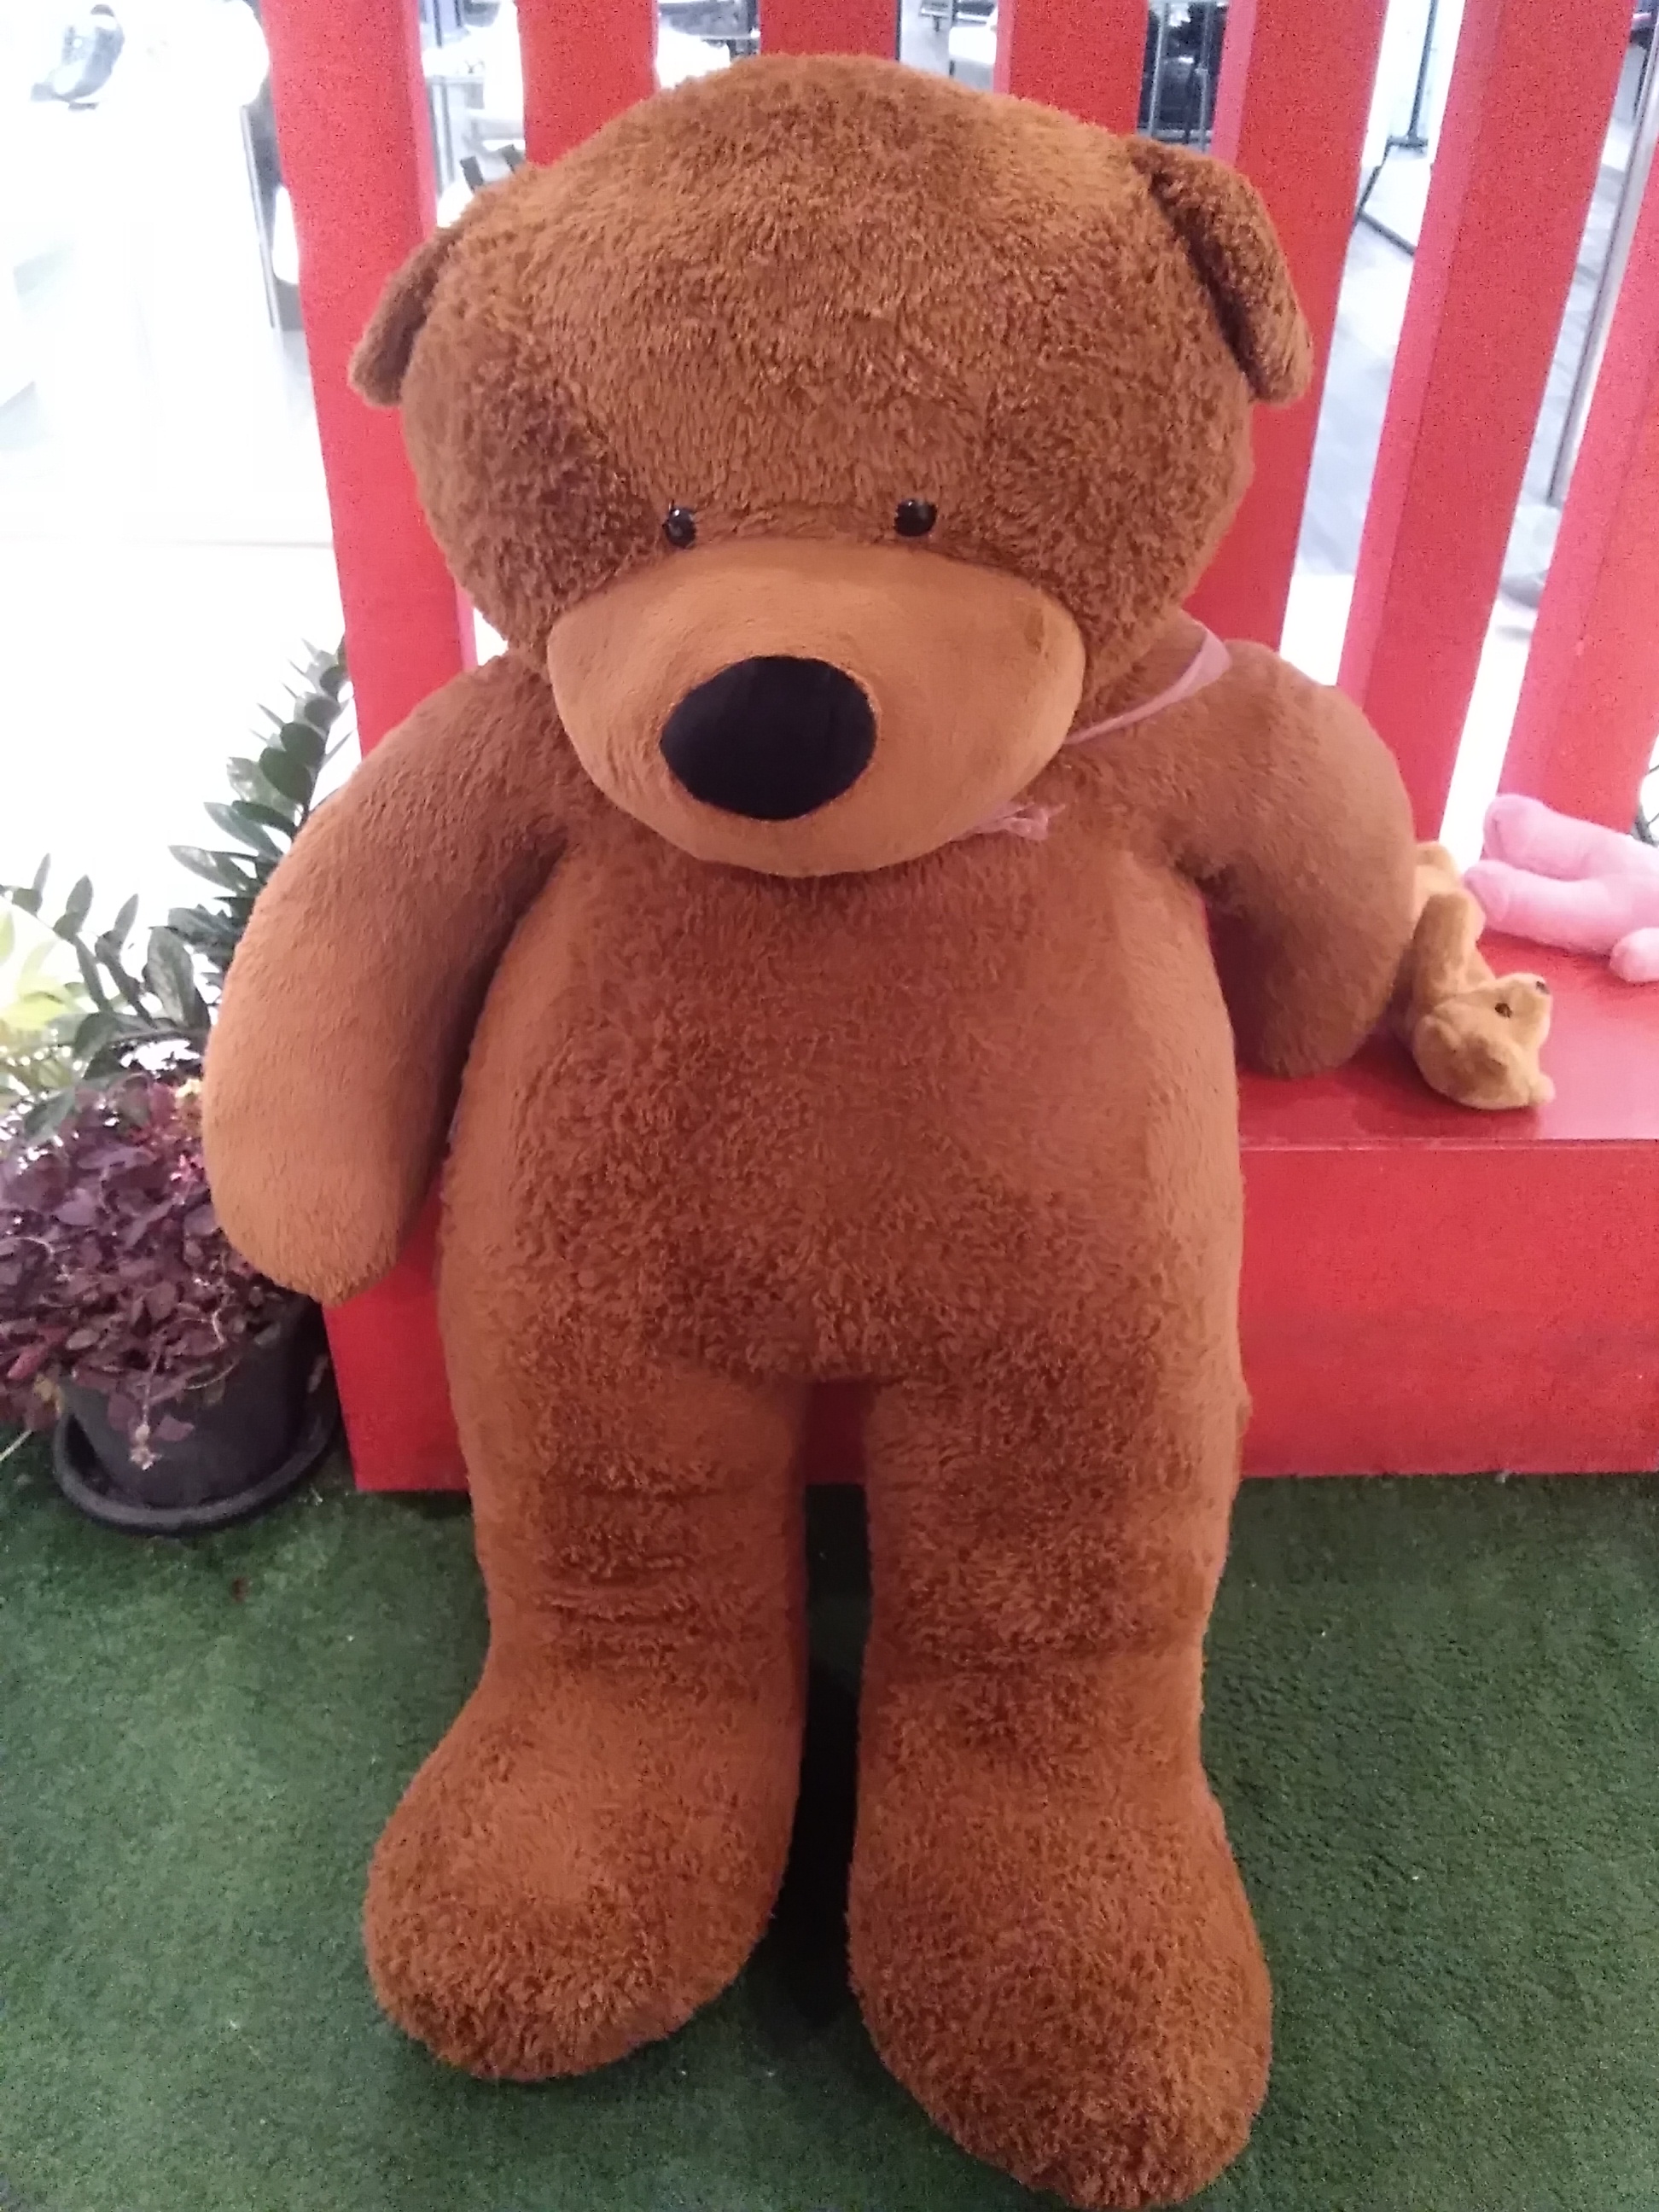
stuffed, bear, doll, cuddle, cute, display, stuffed toy, teddy bear, toy, plush, brown, textile